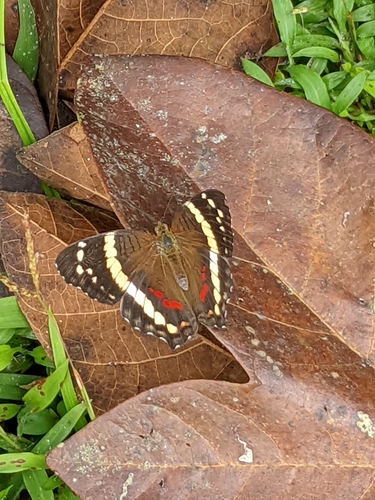
Scientific name: Anartia fatima
Common name: Banded peacock
Family: Nymphalidae
Order: Lepidoptera
Pollinator type: Primary pollinator
Habitat: Open areas and gardens
Geographic range: South America
Conservation status: Least Concern